Answer in natural language. Considering the relative positions, is Doorway above or below black colour television? Choose between the following options: below or above
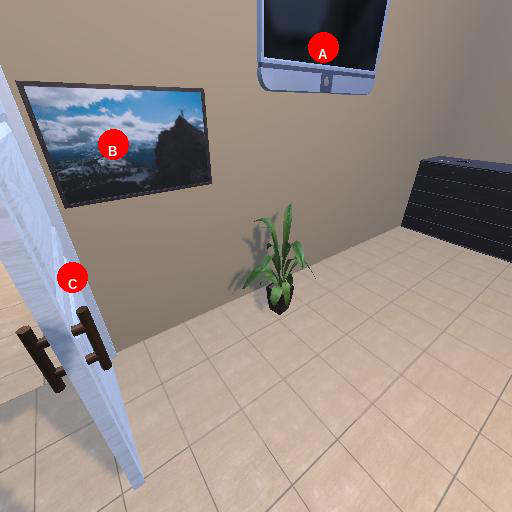
<answer>below</answer>